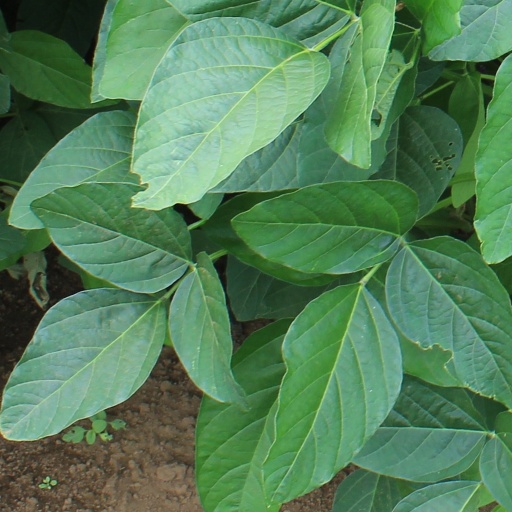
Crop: soybean